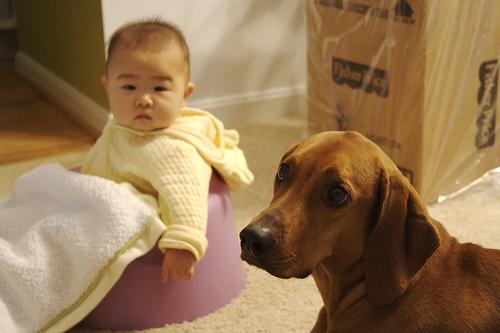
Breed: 207-n000045-redbone